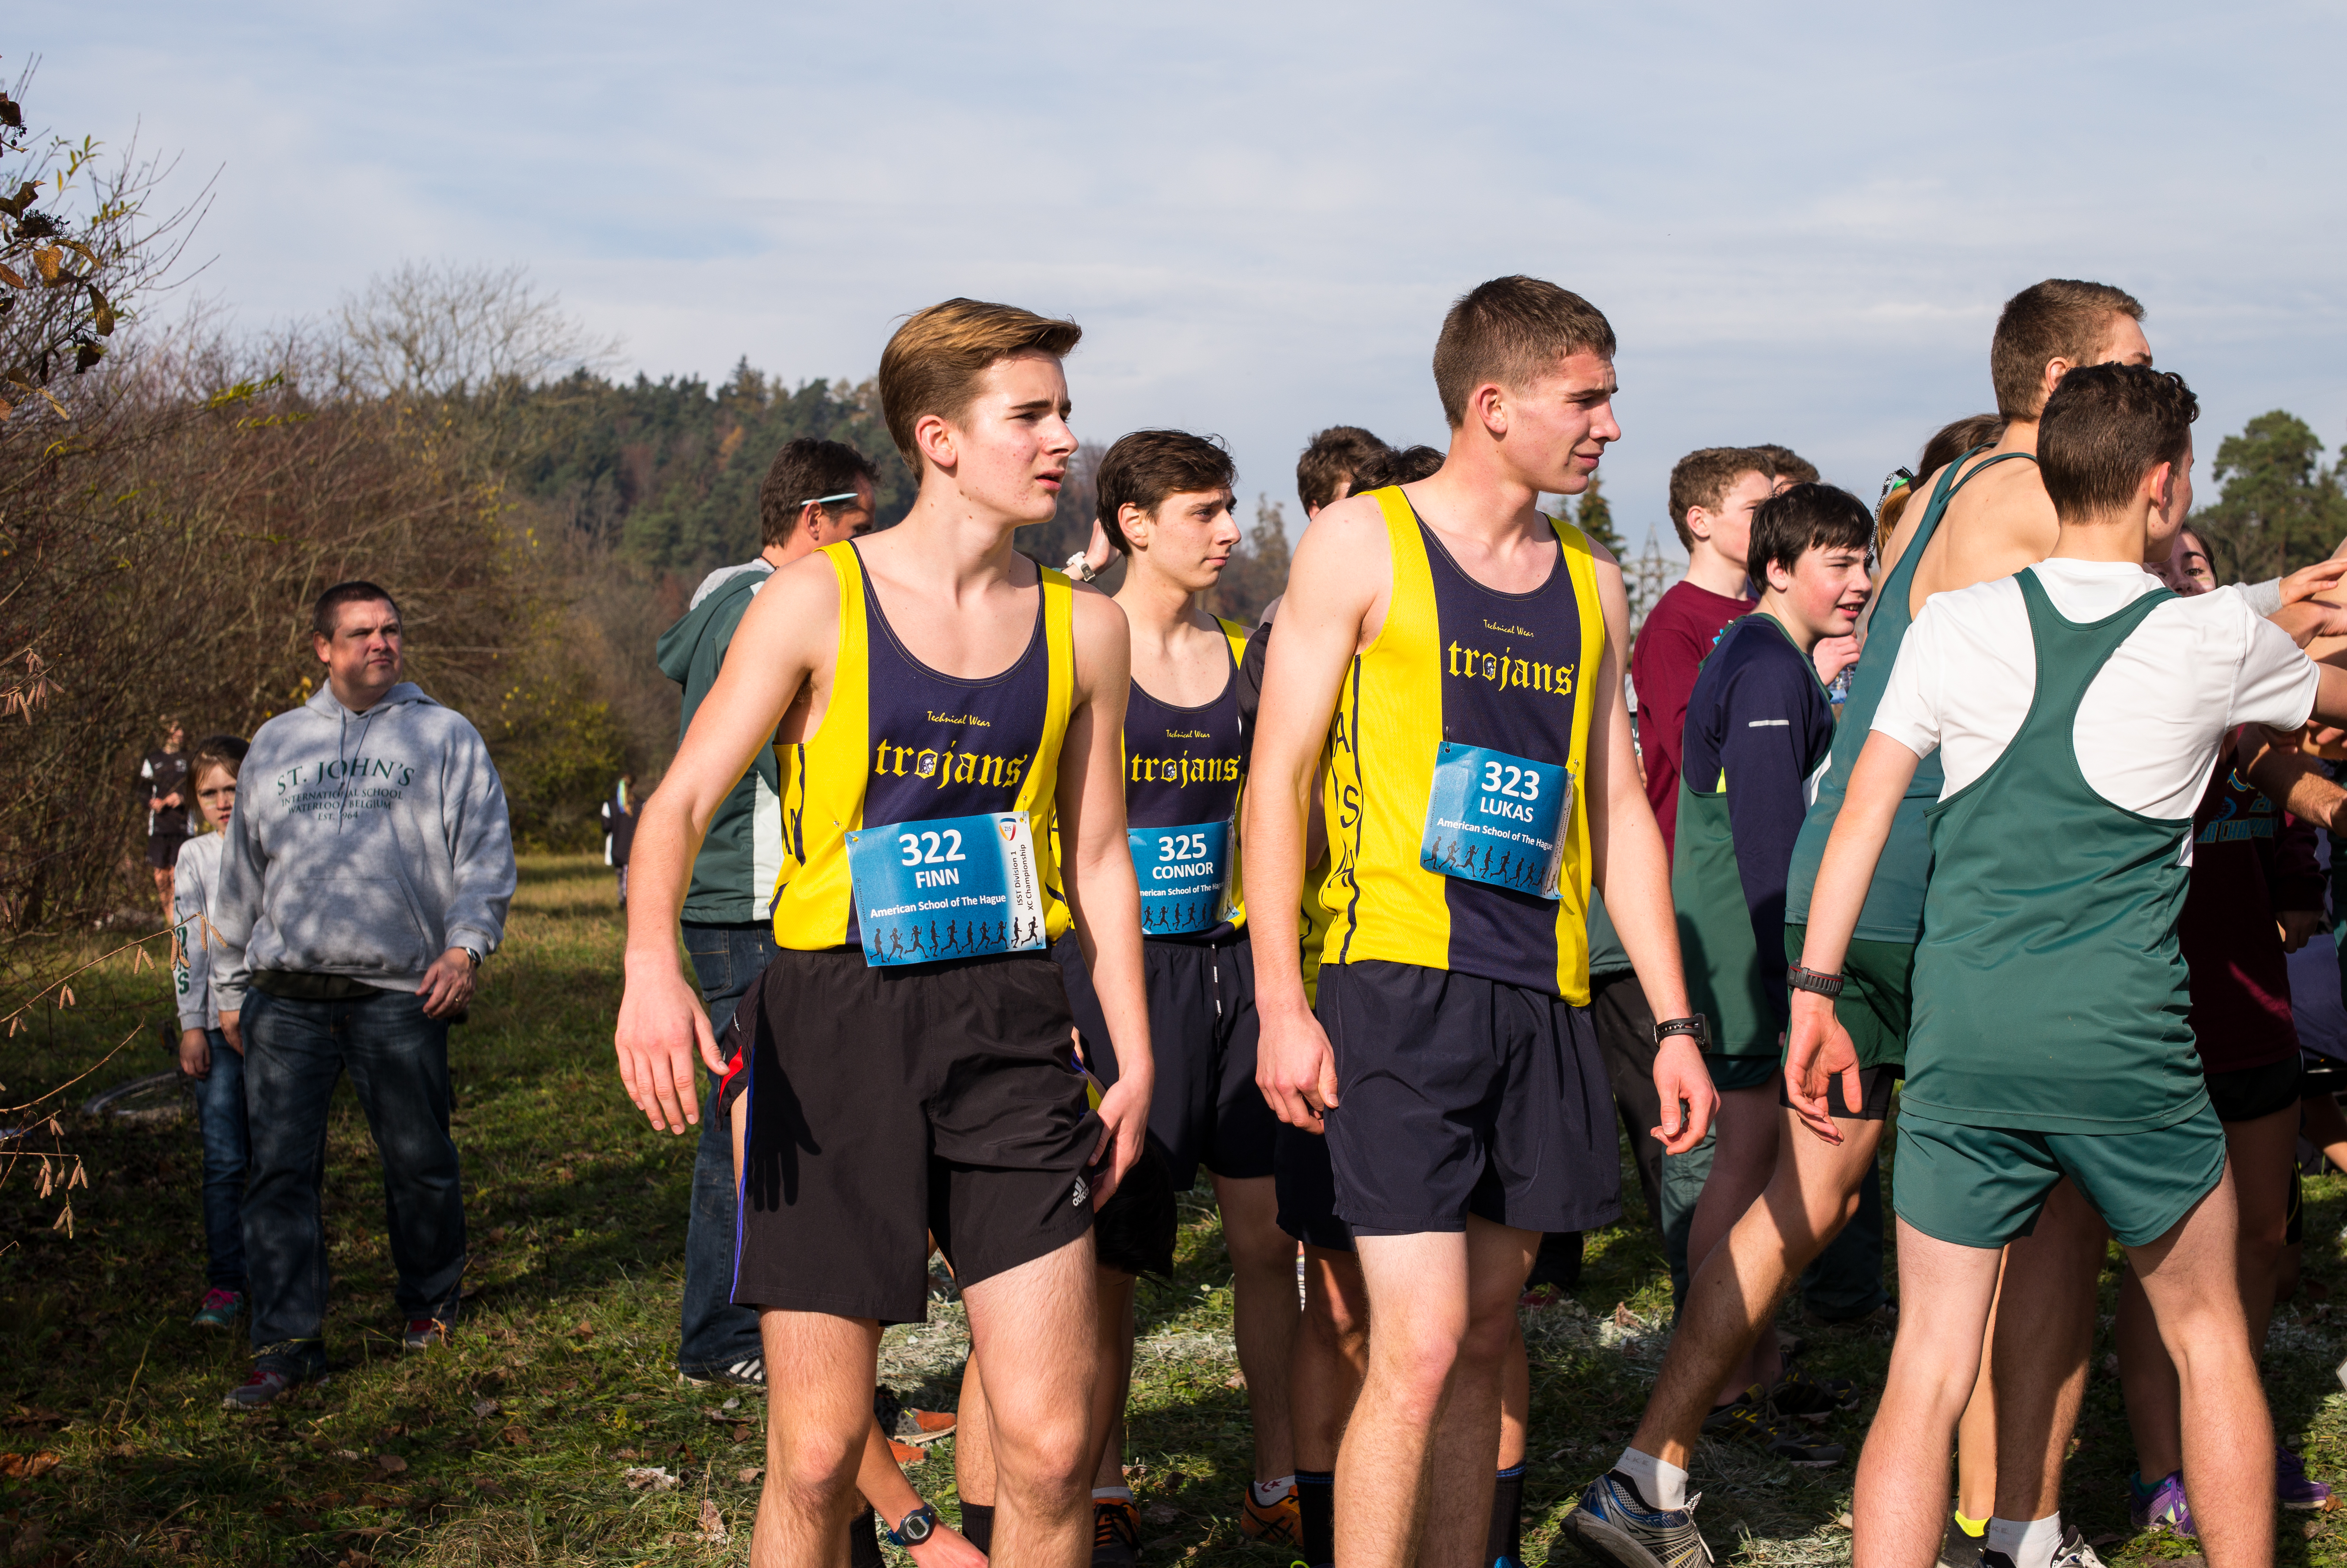
person, trail, running, run, country, recreation, europe, runner, cross, ash, 2015, cycling, race, hague, marathon, m, american, team, sports, boys, 50, switzerland, school, zurich, runners, endurance, leica, 240, summilux, varsity, athletics, meet, isst, tournament, xc, physical exercise, outdoor recreation, human action, endurance sports, ultramarathon, duathlon, long distance running, cross country running, half marathon